Notable American Women

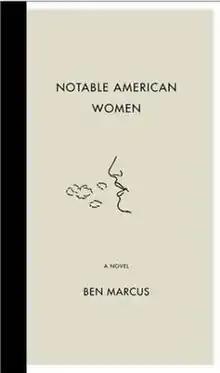
US 1st edition cover of the novel "Notable American Women"

Notable American Women is a novel written by Ben Marcus and published in March 2002.